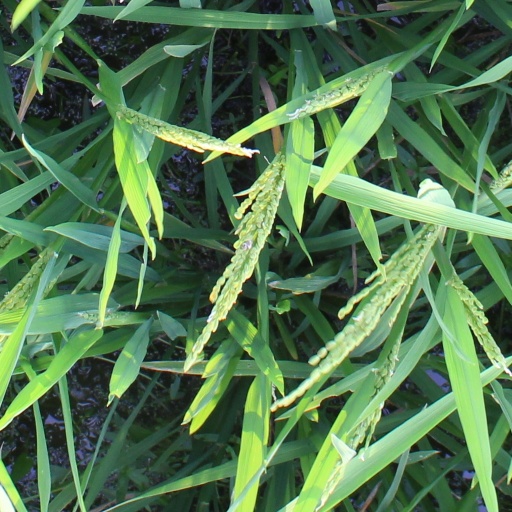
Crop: rice